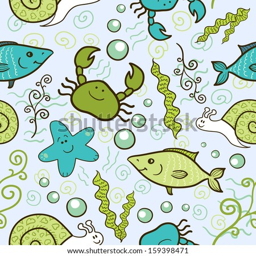
funny seamless pattern with the inhabitants of the underwater world